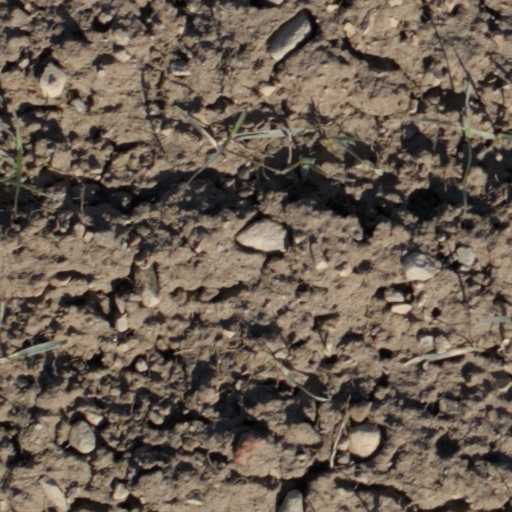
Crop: wheat